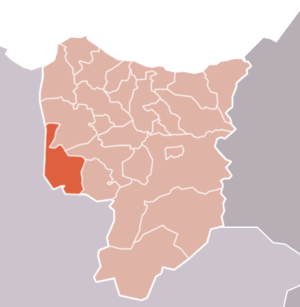
Tsaft est une commune au nord du Maroc, dans la région du Rif, de la province de Driouch.